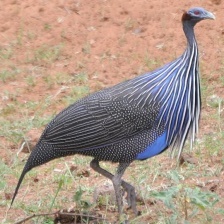
Species: VULTURINE GUINEAFOWL
Scientific name: ACRYLLIUM VULTURINUM